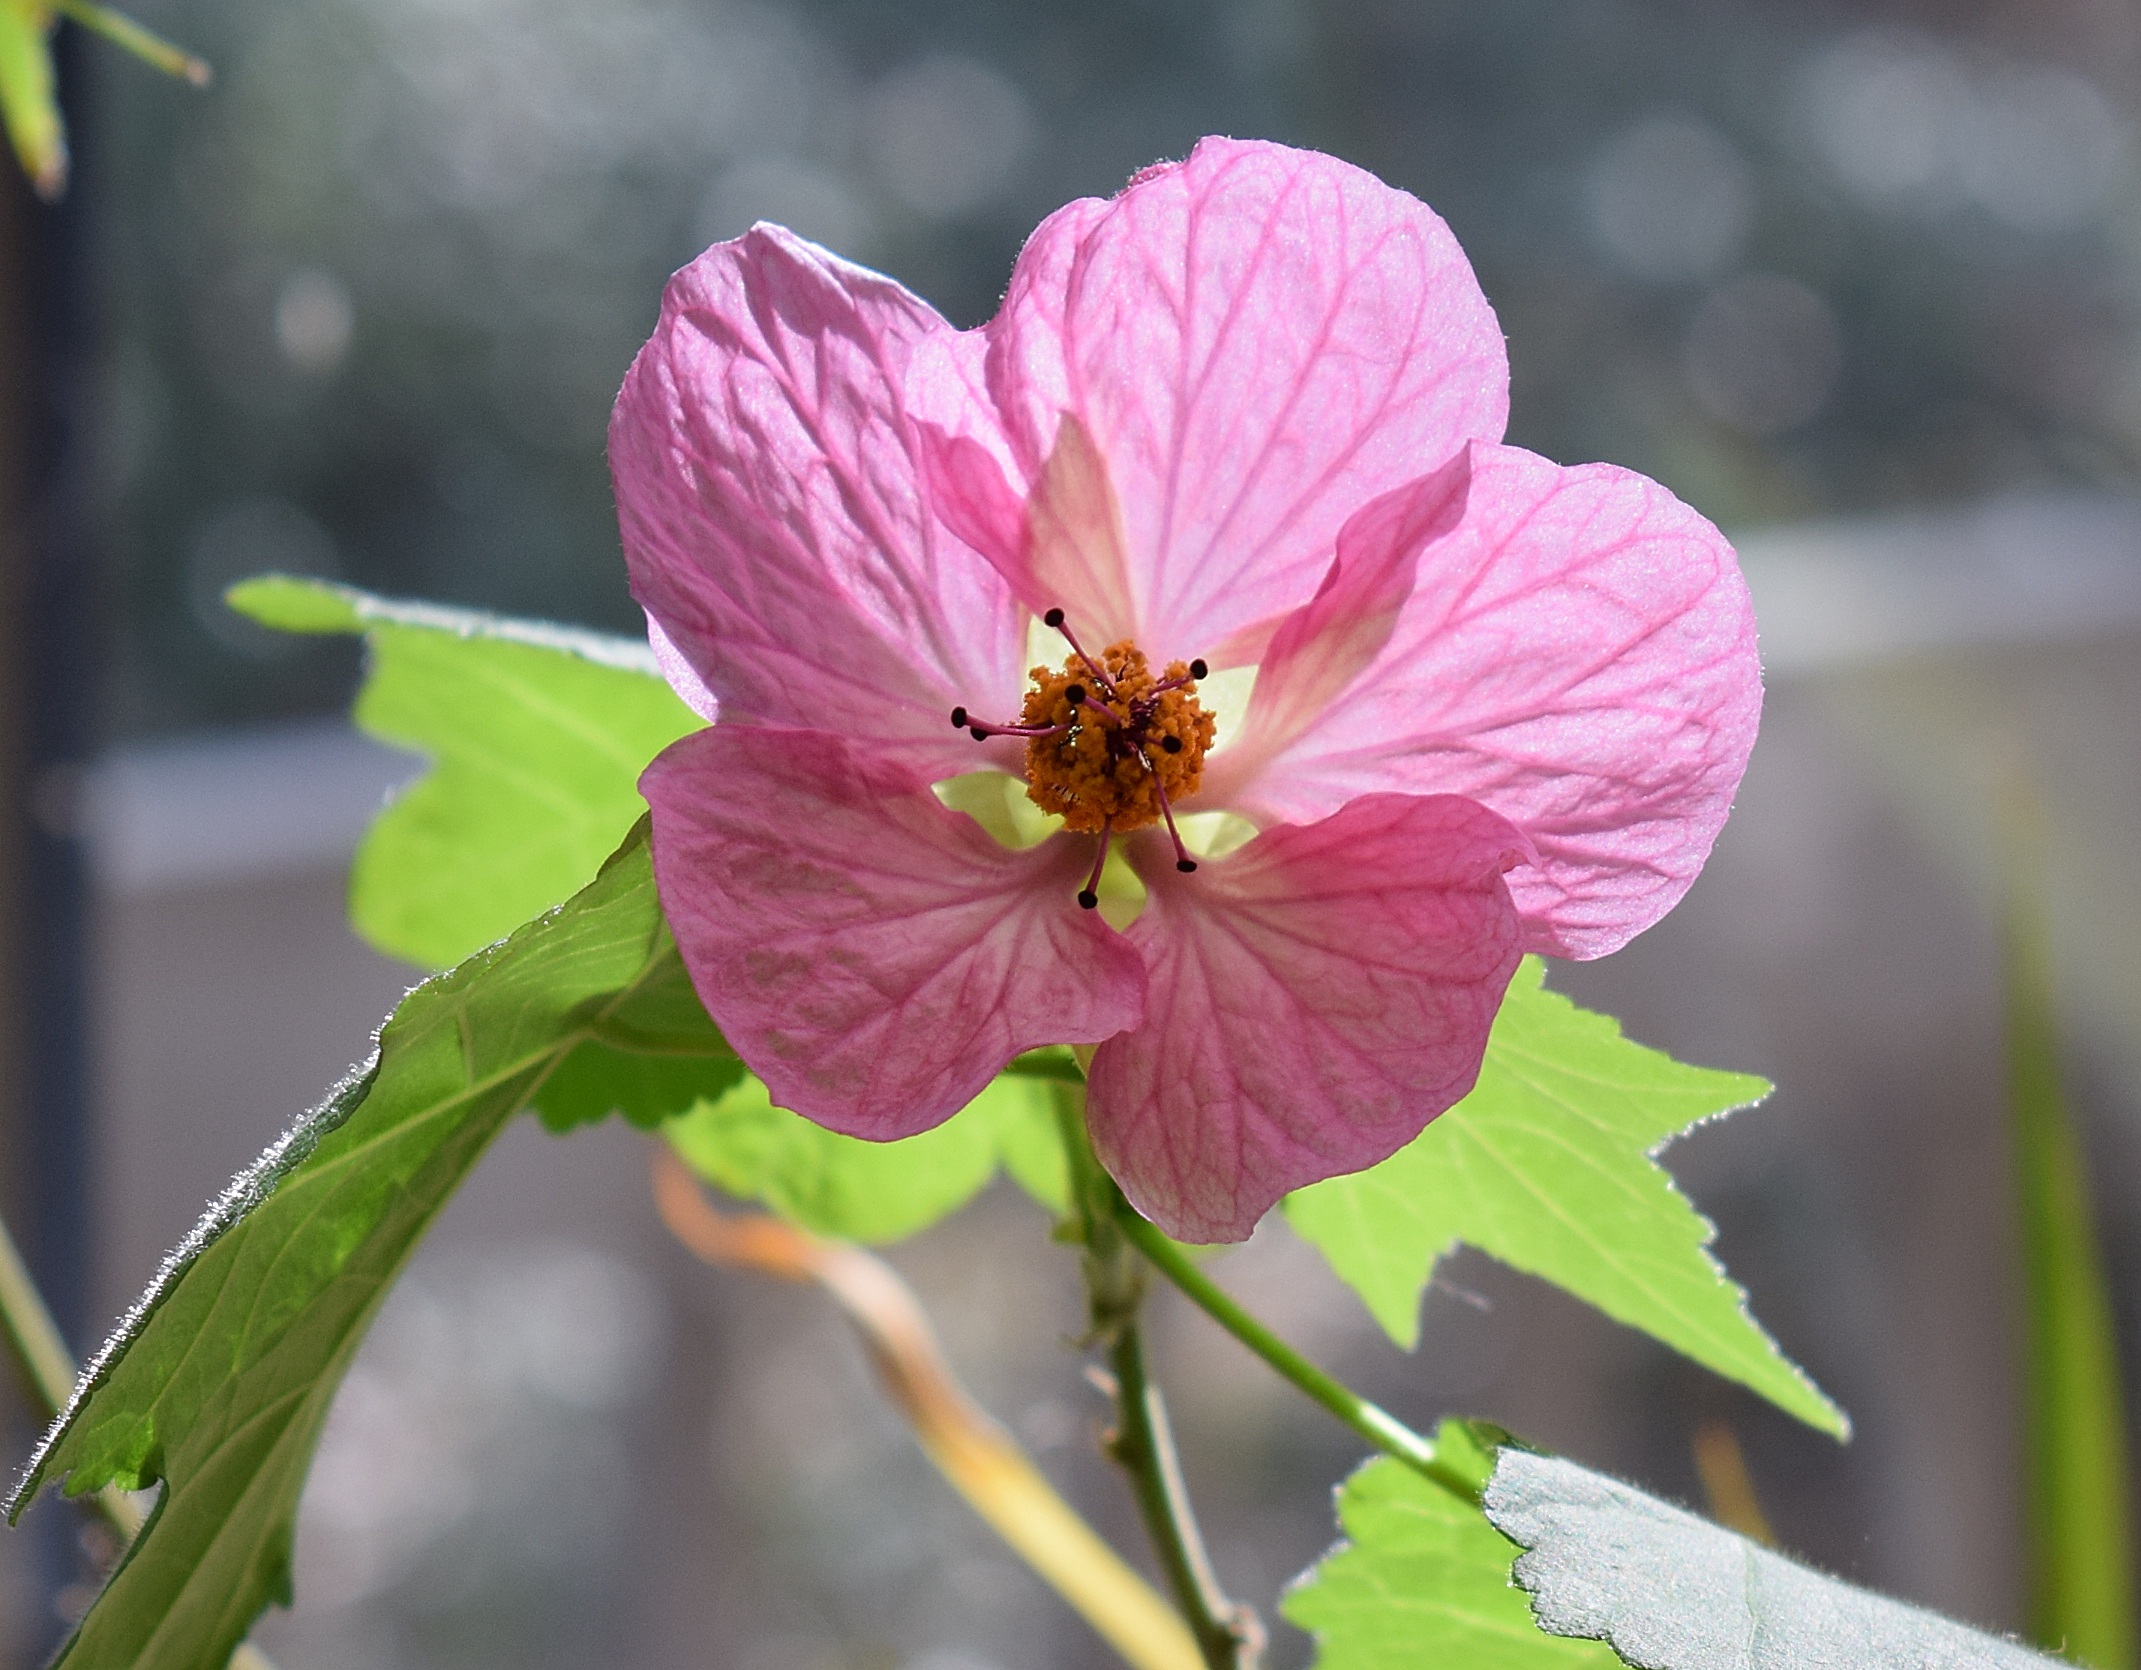
nature, blossom, plant, deck, flower, petal, bloom, pollen, spring, garden, pink, flora, wildflower, malvales, flowering plant, container plant, herbaceous plant, flowering maple, annual plant, mallow family